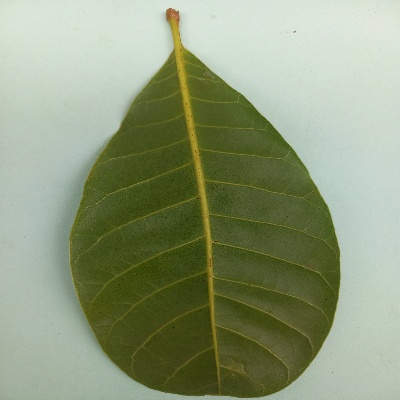
Crop: Cashew
Condition: healthy